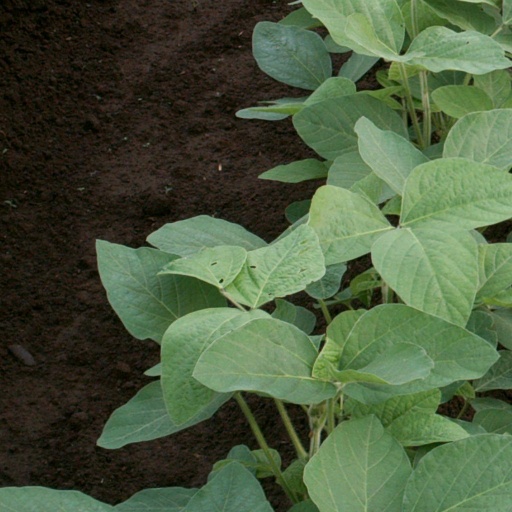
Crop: soybean